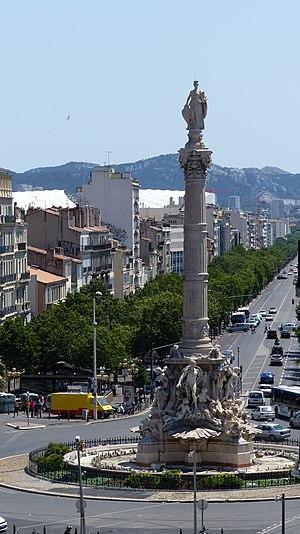
Place Castellane
La place Castellane est une place située non loin du centre de Marseille. On doit son nom à Henri-César de Castellane-Majastre qui offrit le terrain et le financement des travaux en 1774.